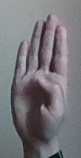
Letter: kaaf